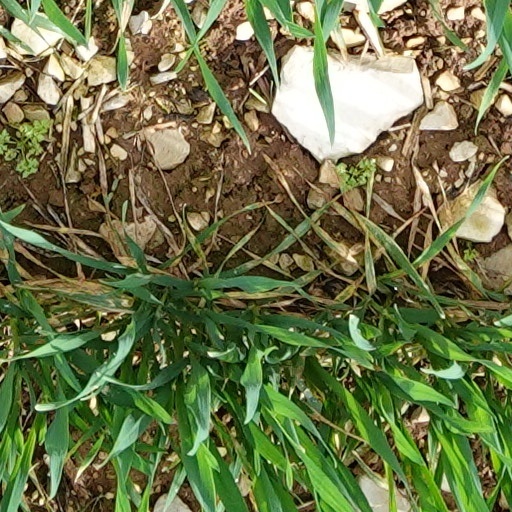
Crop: wheat